Re MC Bacon Ltd (No 1)

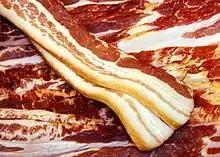

Re MC Bacon Ltd [1990] BCLC 324 is a leading UK insolvency law case, concerning transactions at an undervalue (Insolvency Act 1986, s 238) and voidable preferences (Insolvency Act 1986, s 239).